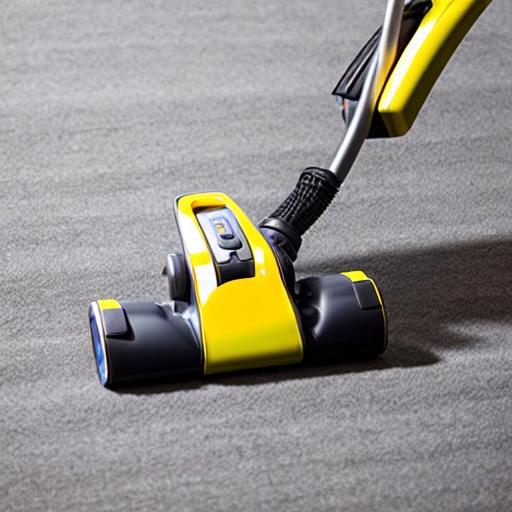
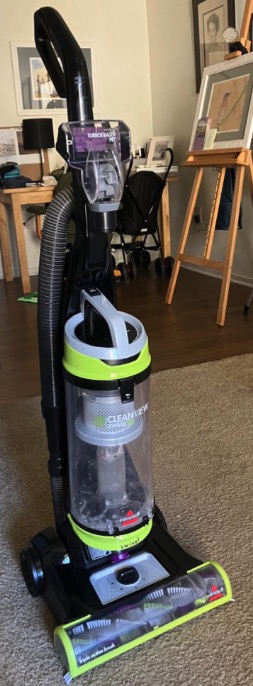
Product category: items_vacuum
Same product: no